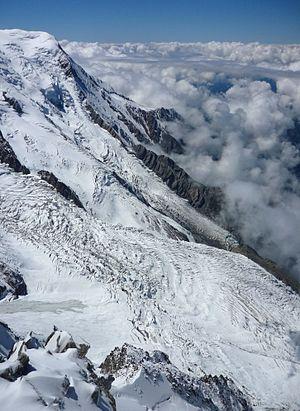
Les glaciers des Bossons et de Taconnaz, l'aiguille du Goûter et les Grands Mulets vus depuis l'aiguille du Midi, Chamonix-Mont-Blanc, Haute-Savoie, France
Le glacier de Taconnaz est un glacier de vallée dans le massif du Mont-Blanc sur les communes des Houches et de Chamonix-Mont-Blanc en France dans le département de la Haute-Savoie.